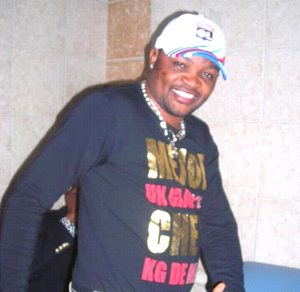
source
DJ Maréchal de son vrai nom Impy Manianga et anciennement connu sous le nom de Chirac est un chanteur d'origine congolaise spécialisé dans le Coupé-décalé. Révélation de l'année 2006 à Tempo sur La Première avec Dj Phéno, Ronaldo R9 et Jeff Bocolobongo, il est le créateur de la danse « Seka-seka », qui à fortement séduit les mélomanes ivoiriens et africains, souvent repris depuis sa création par les joueurs du Werder Breme lors de la célébration de leurs buts dont une des célébrations est reprisent lors du générique de la Ligue des Champions 2007-2008.